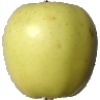
Label: Apple Golden 2